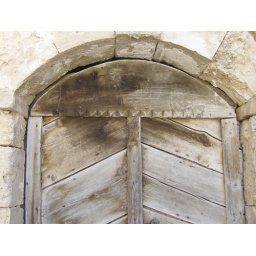
Ancient door in ancient home in Ajjoul, Palestine